Stalin's third government

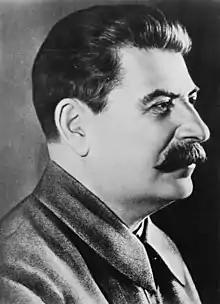

The Third Government of Stalin was the cabinet of the Soviet Union established in 1950 with Joseph Stalin as head of government, serving as president of the Council of Ministers. It functioned until March 15, 1953, with the death of Stalin, when Georgy Malenkov succeeded him as president of the Council of Ministers.